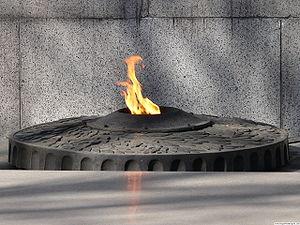
Une flamme éternelle, parfois appelée flamme du souvenir est un foyer ou une flamme qui brûle constamment, alimentée en permanence, autrefois par ajout de combustibles par des personnes affectées à ce service, actuellement par une alimentation le plus souvent en gaz naturel.